Joyce Kilmer

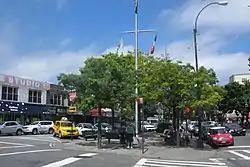
Sgt. Joyce Kilmer Triangle

Joyce Kilmer's reputation as a poet is staked largely on the widespread popularity of one poem—"Trees" (1913). It was first published in the August 1913 issue of "Poetry: A Magazine of Verse" which had begun publishing the year before in Chicago, Illinois and was included as the title poem in a collection of poems "Trees and Other Poems" (1914). According to Kilmer's oldest son, Kenton, the poem was written on February 2, 1913, when the family resided in Mahwah, New Jersey.